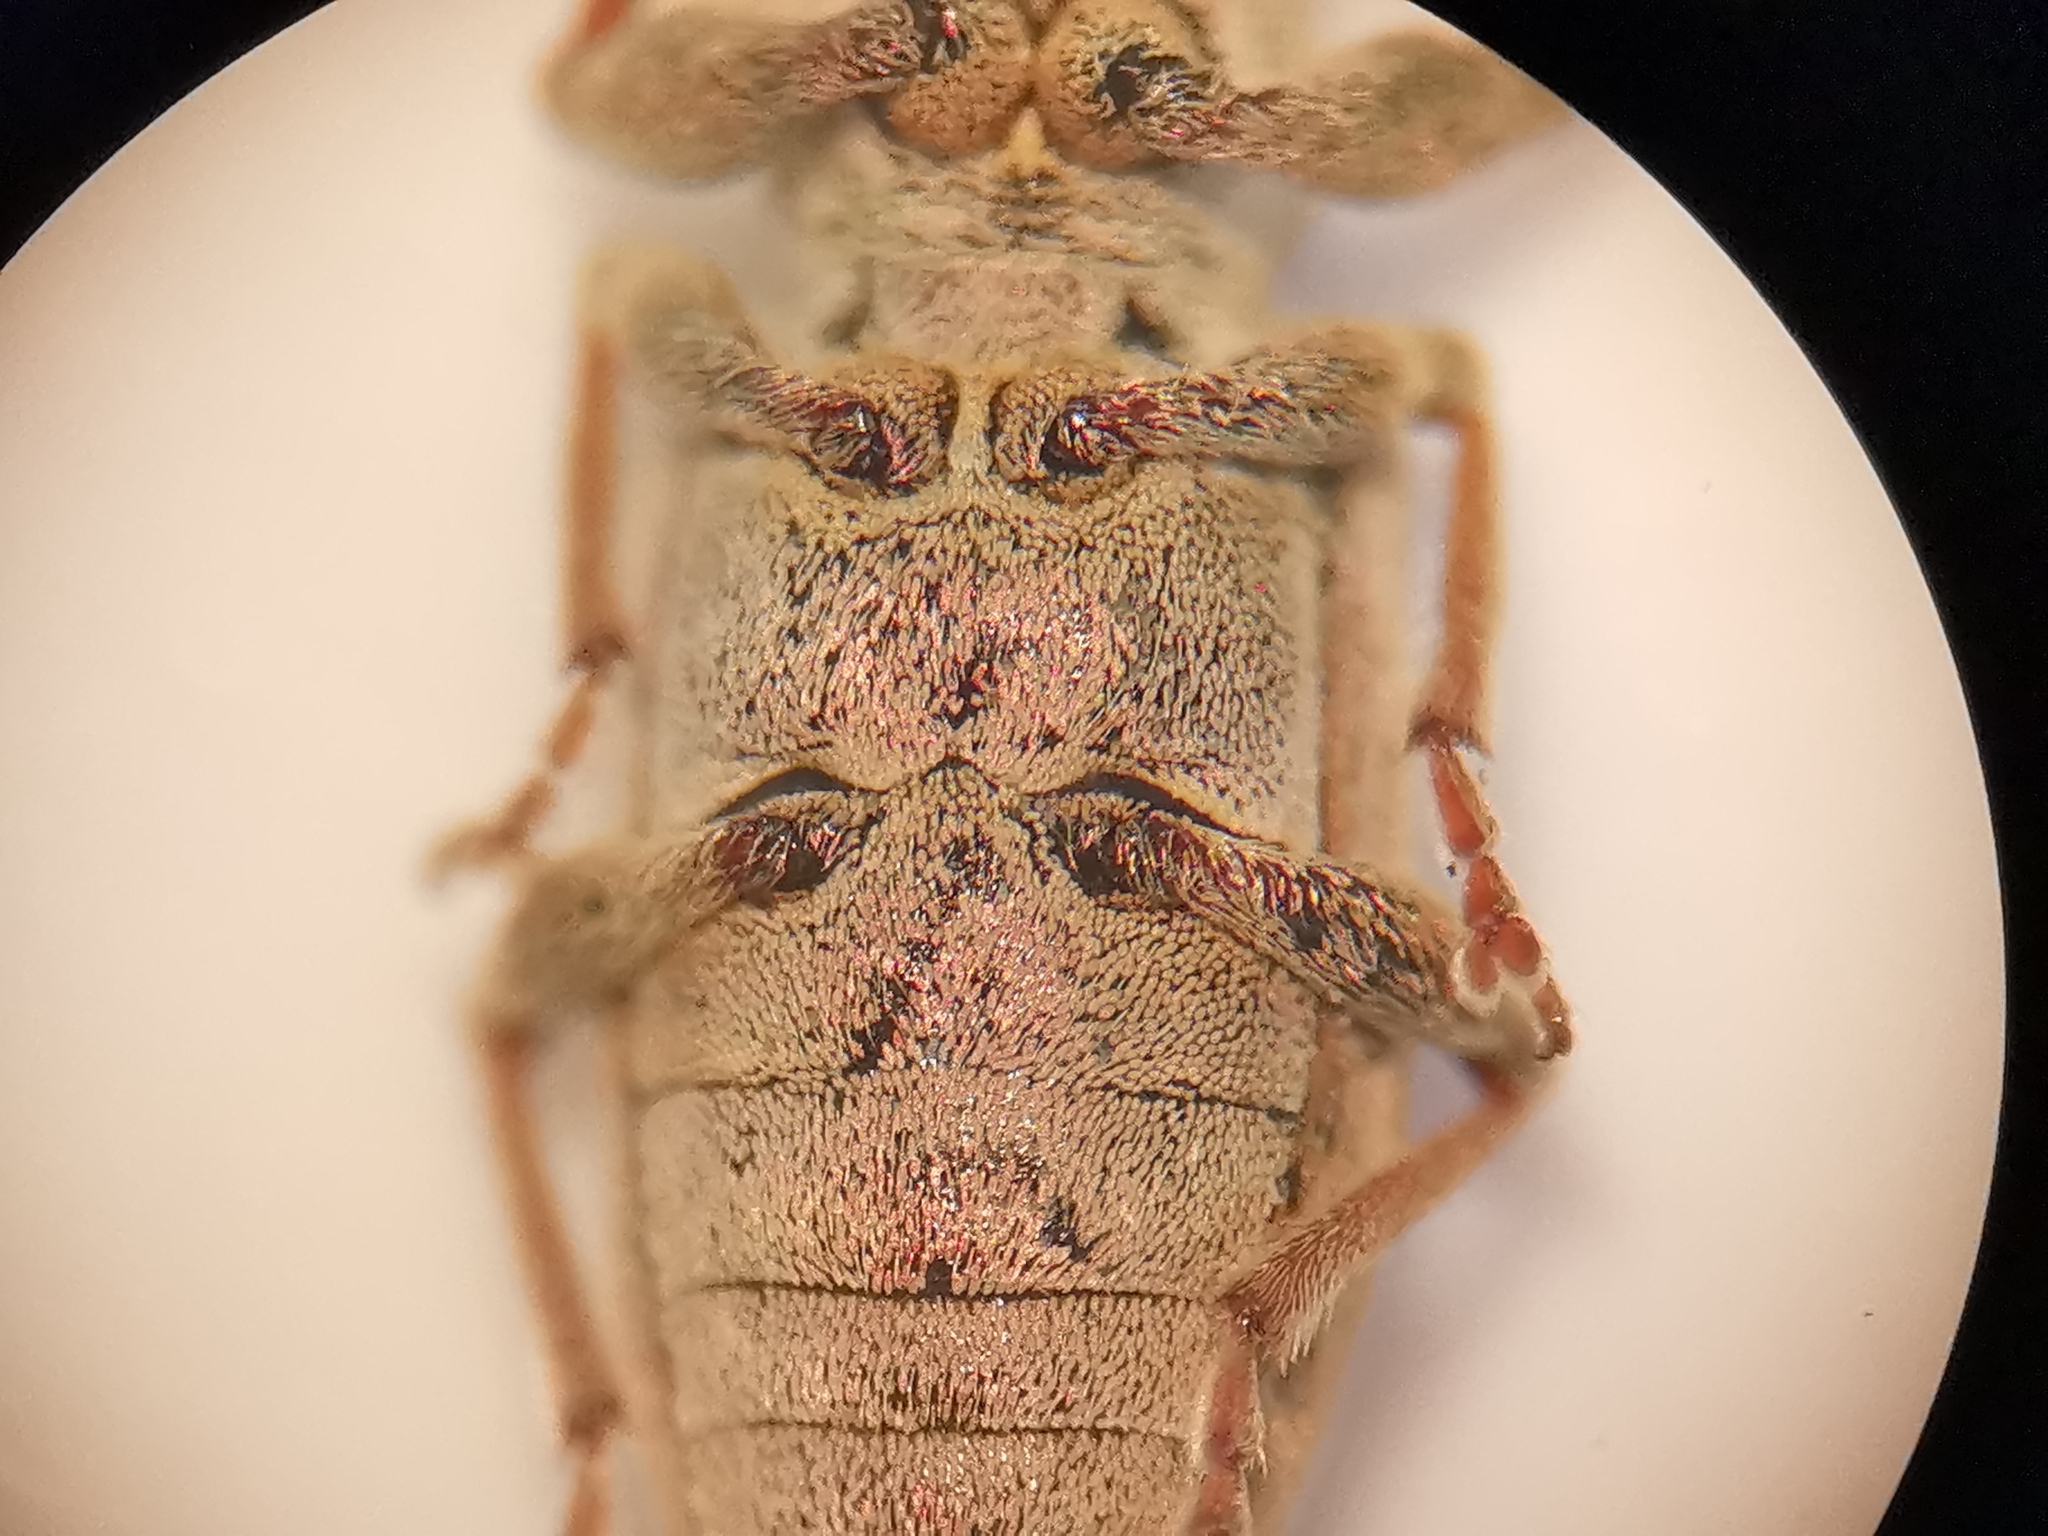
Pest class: pea_leaf_weevil